Ahmed Muhammad Ketso

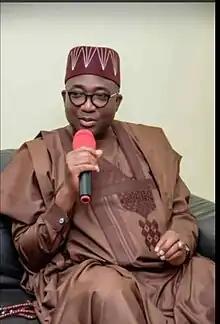
Ketso in 2020

Alhaji Ahmed Muhammad Ketso is a Nigerian politician who served as the deputy governor of Niger State from 2015 to 2023.